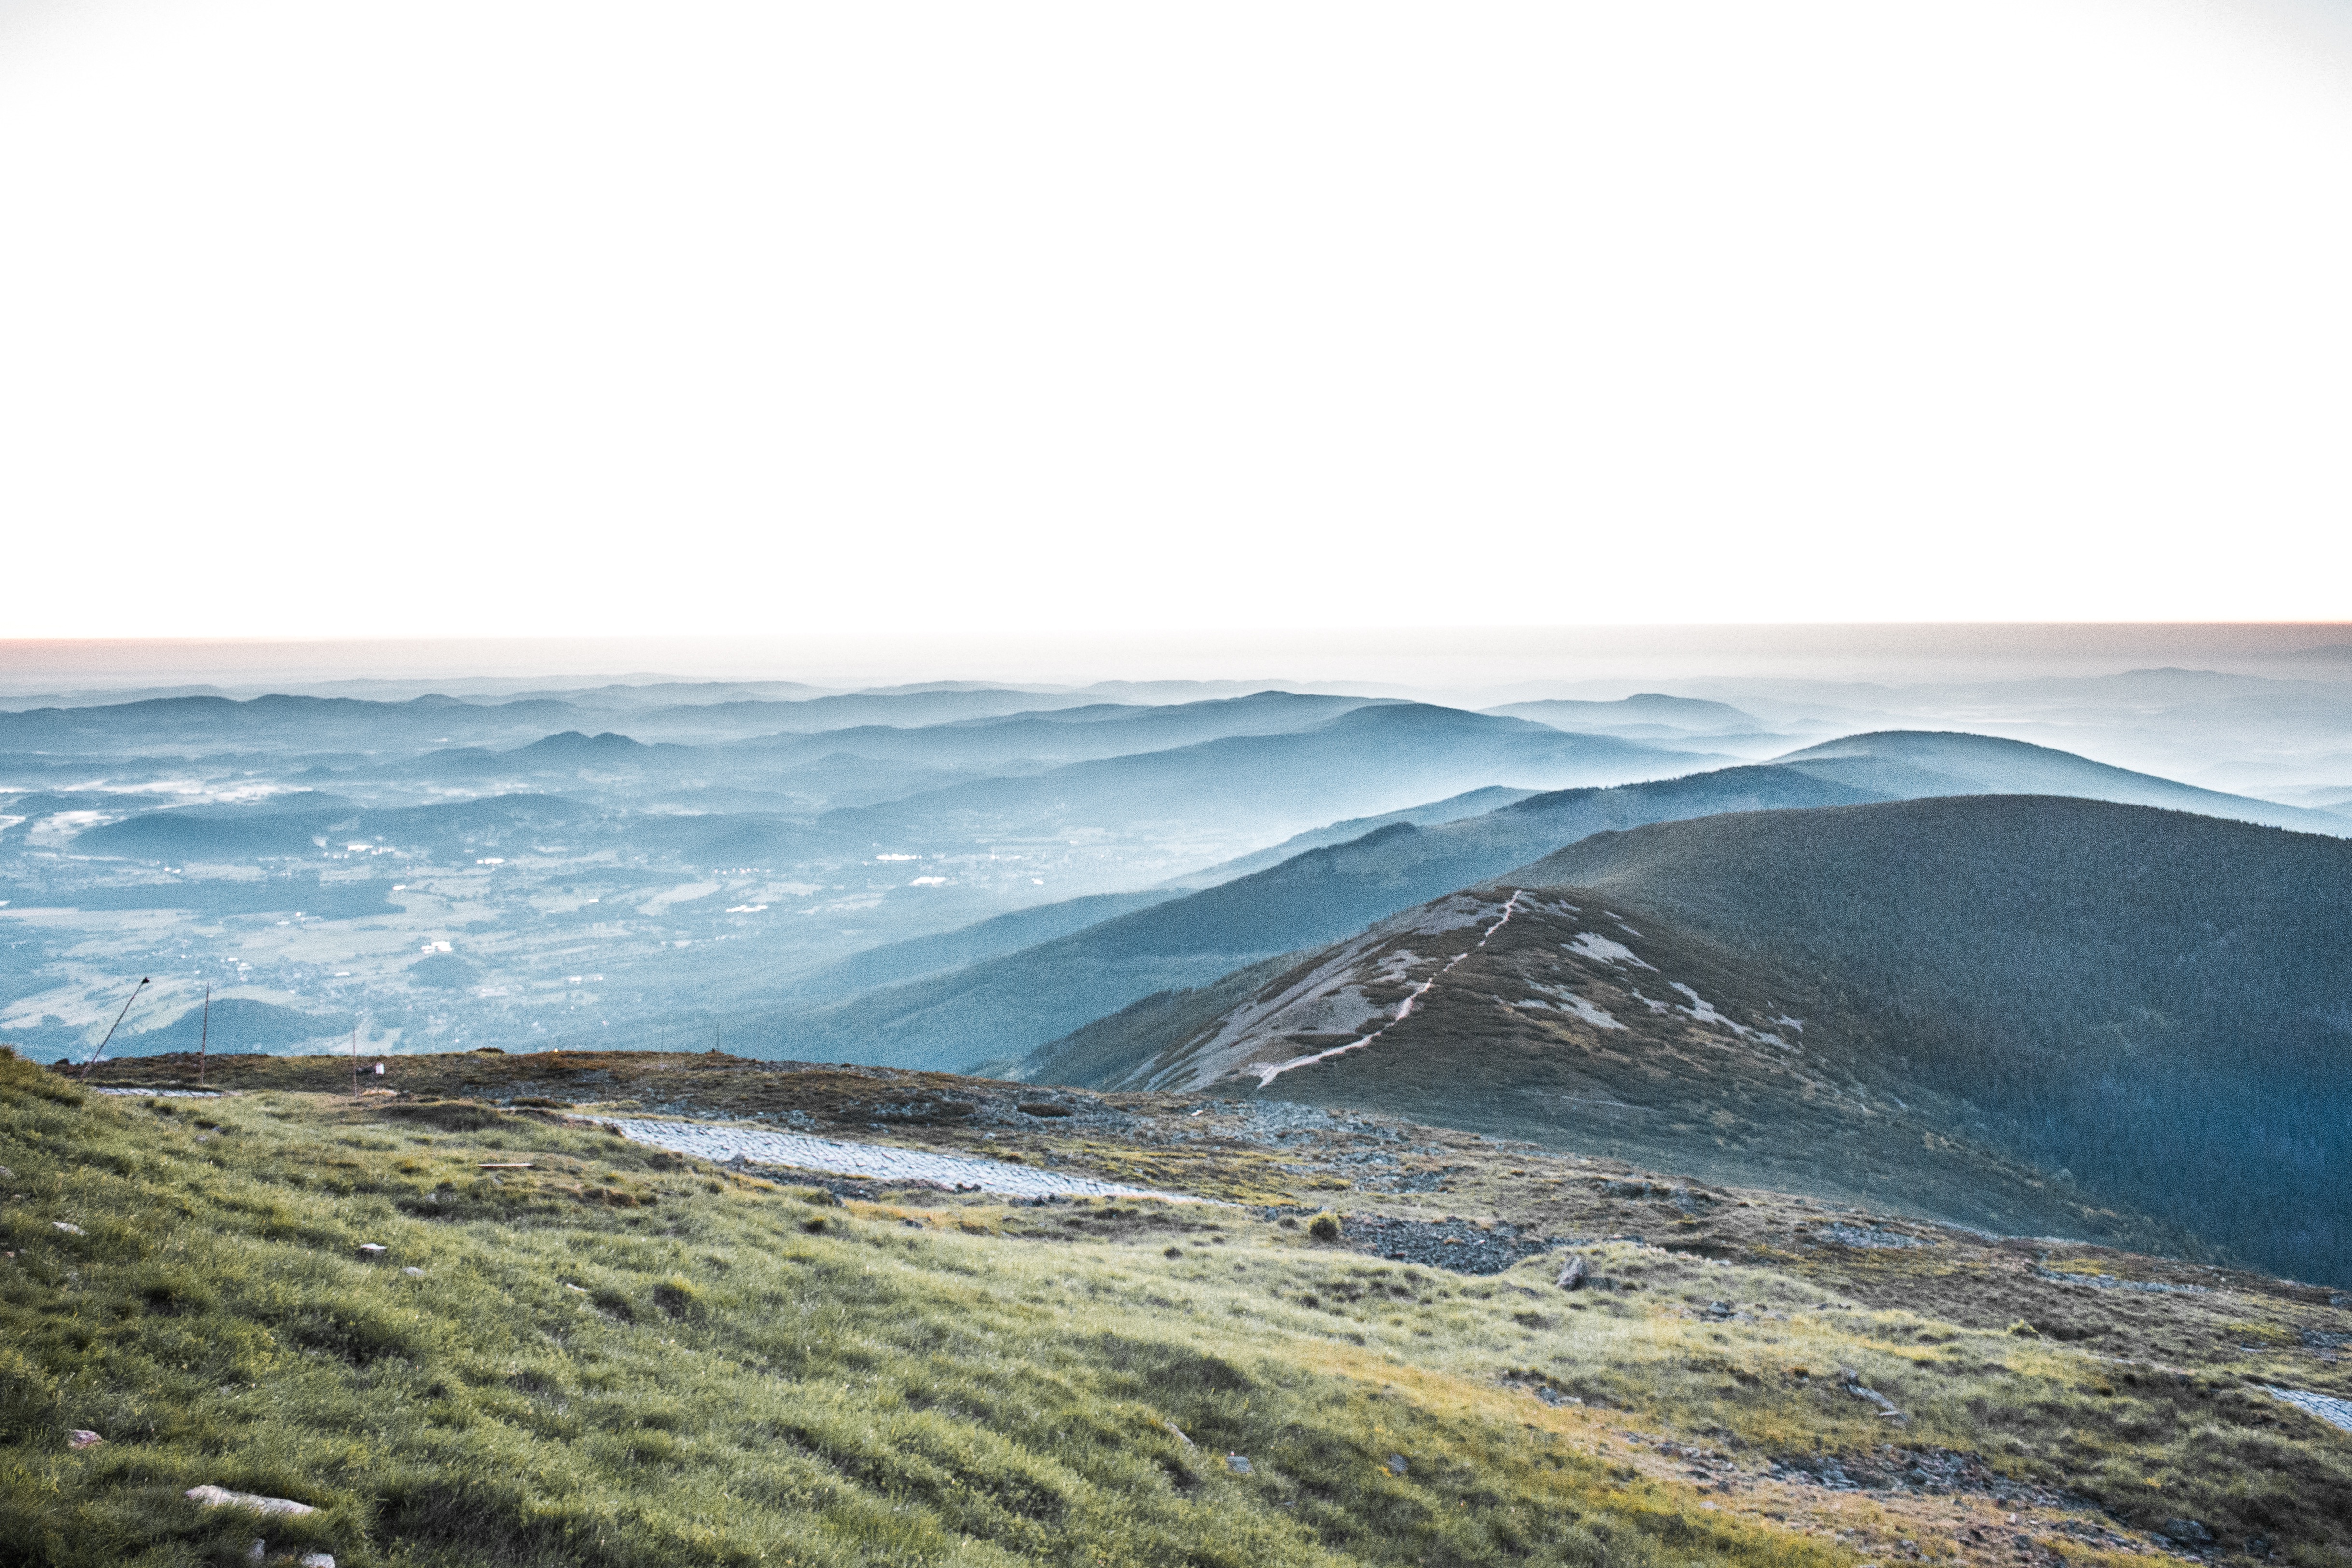
sea, coast, ocean, horizon, mountain, wave, terrain, loch, tundra, landform, geographical feature